Sacrificial Princess and the King of Beasts

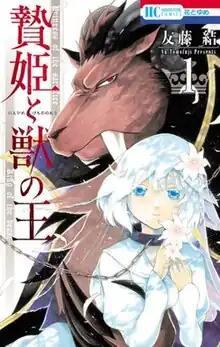
Cover of the first manga volume

is a Japanese manga series written and illustrated by Yū Tomofuji. It was serialized in Hakusensha's "shōjo" manga magazine from November 2015 to October 2020. It is licensed in North America by Yen Press. An anime television series adaptation produced by J.C.Staff aired from April to September 2023.